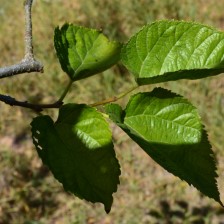
Variety: TaiwanStraberry